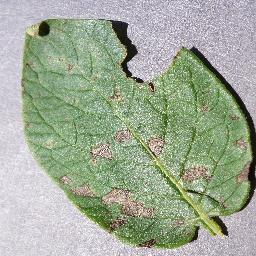
Etiqueta: Tizon_Temprano